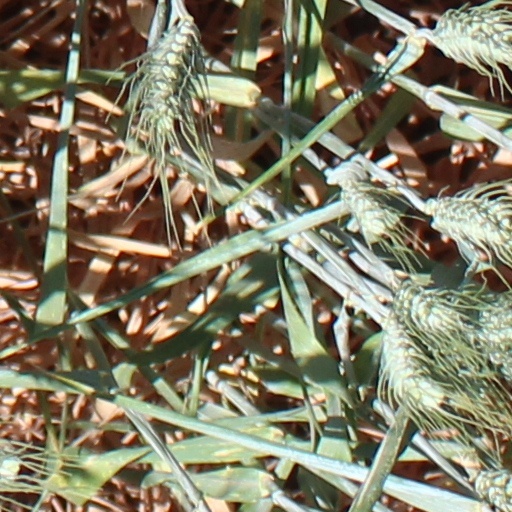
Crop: wheat